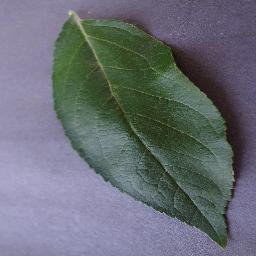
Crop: apple
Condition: healthy